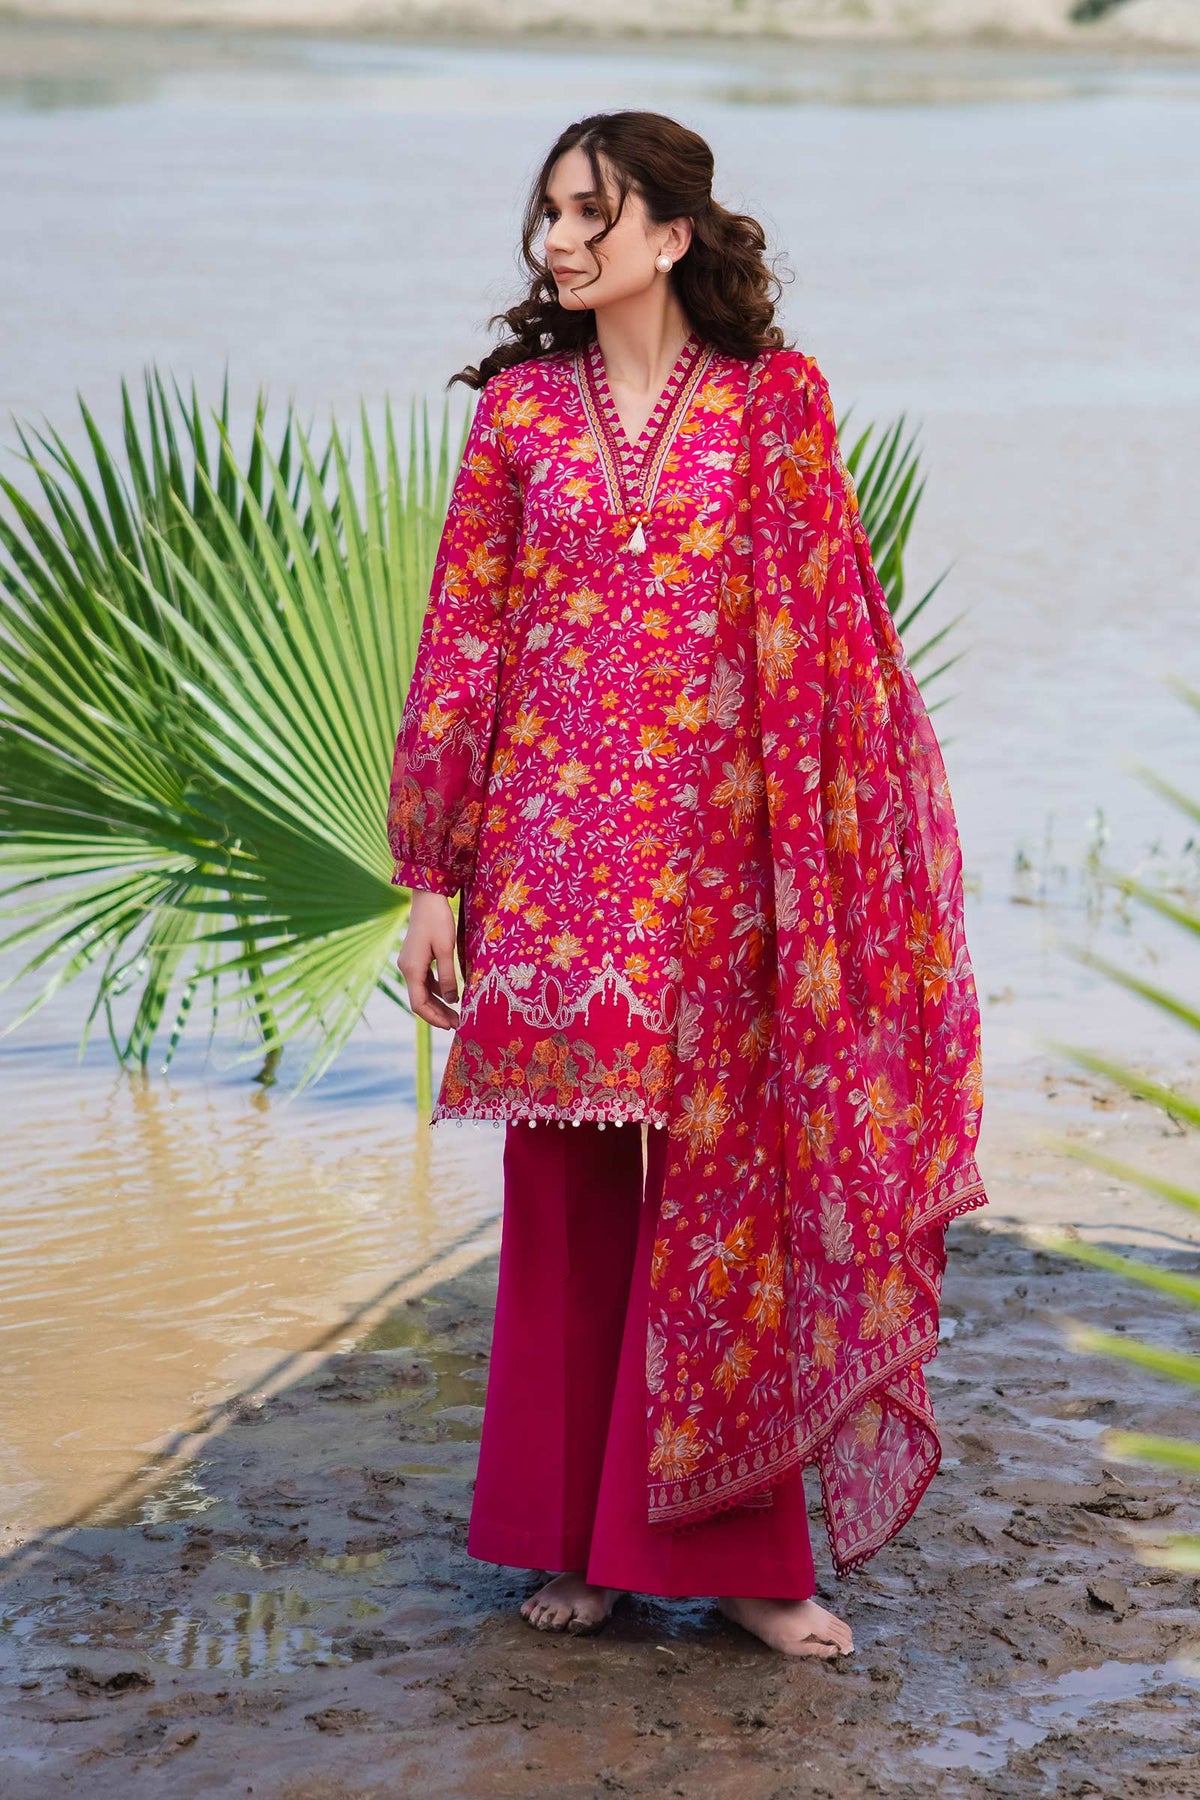
pink kamla lawn salwar suit